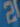
Number: 2